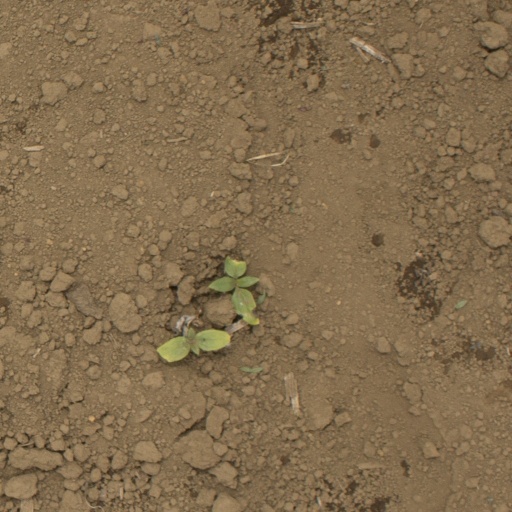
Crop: Jerusalem artichoke